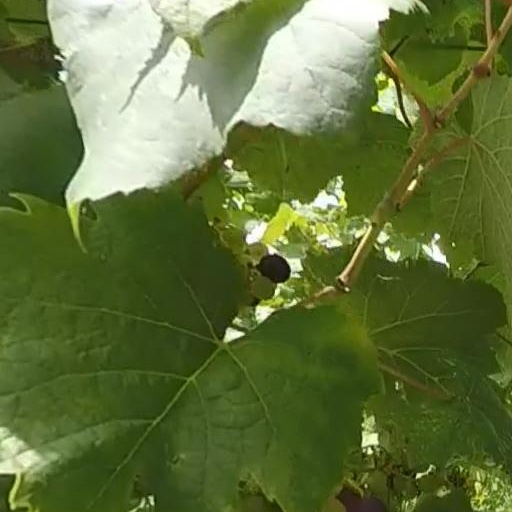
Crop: grape